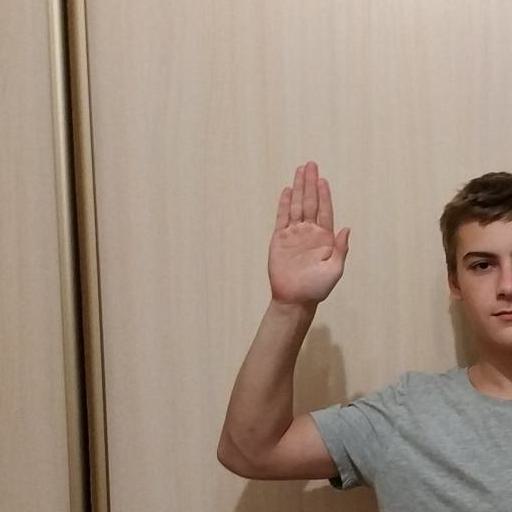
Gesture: stop